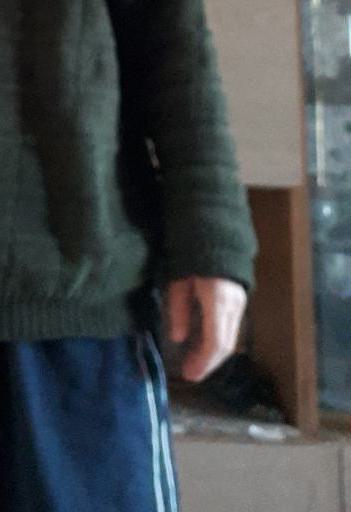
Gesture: no_gesture